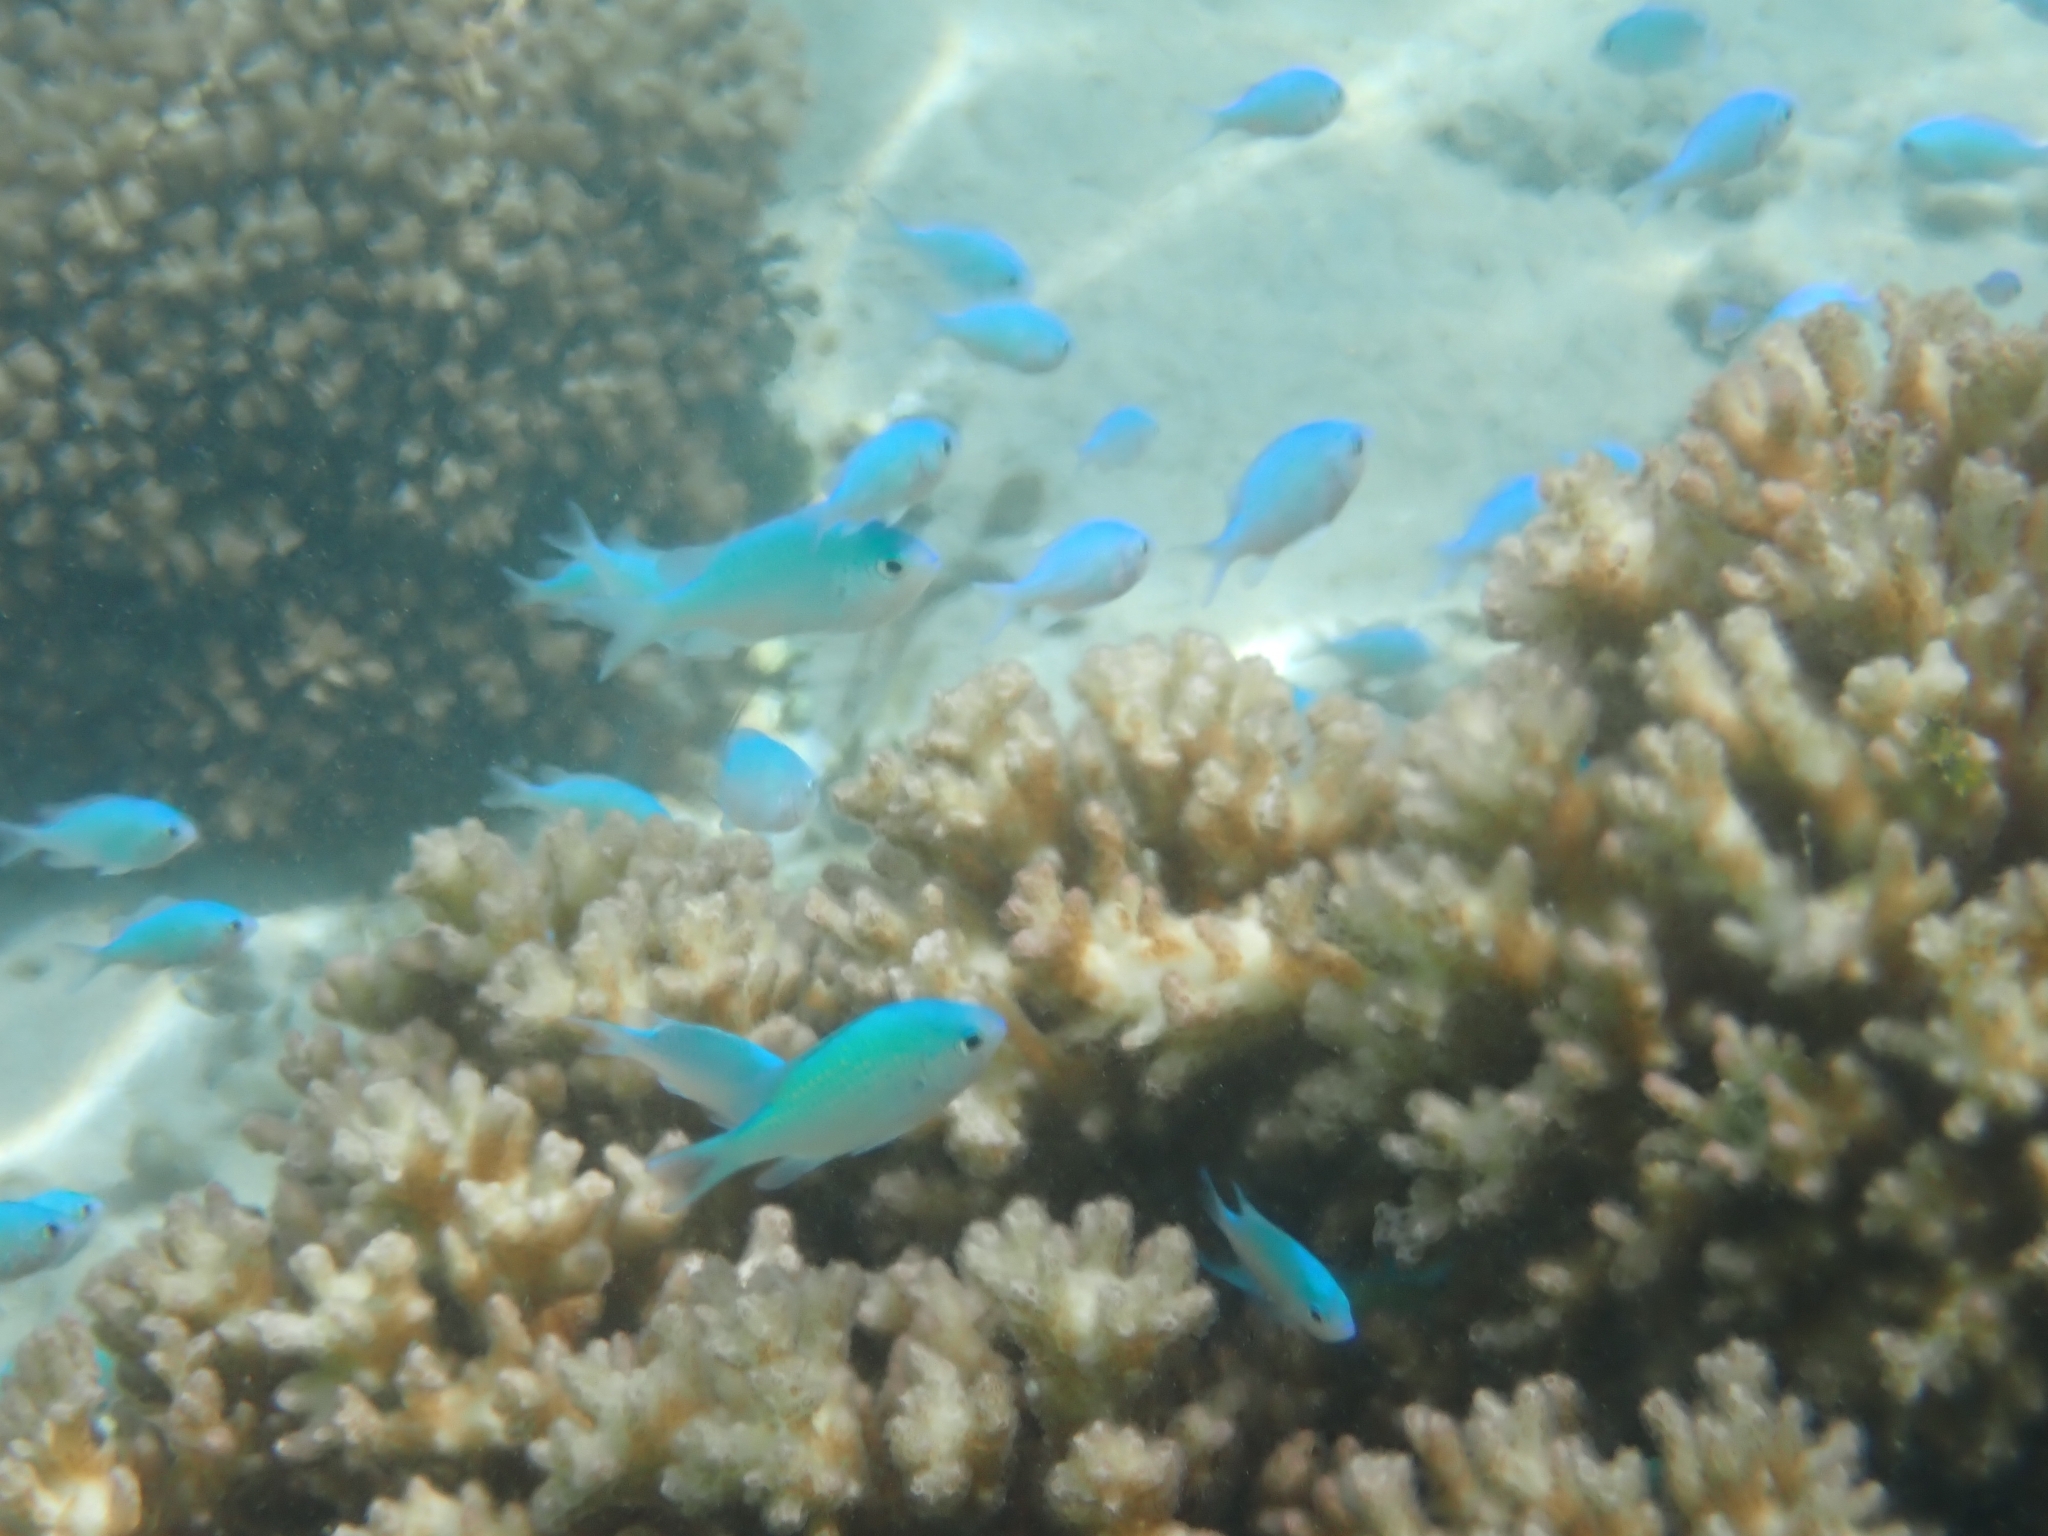
Chromis viridis (Blue-green Chromis)